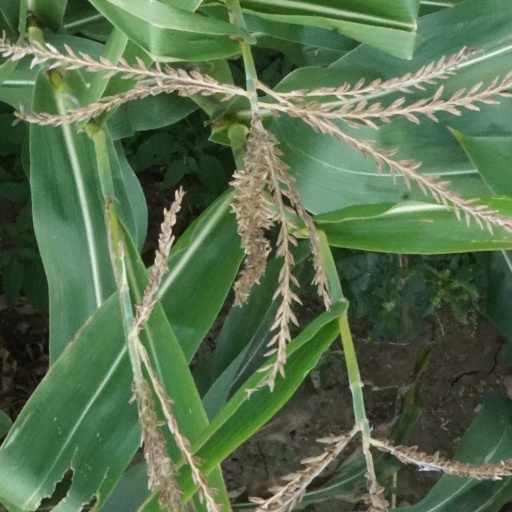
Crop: maize; corn